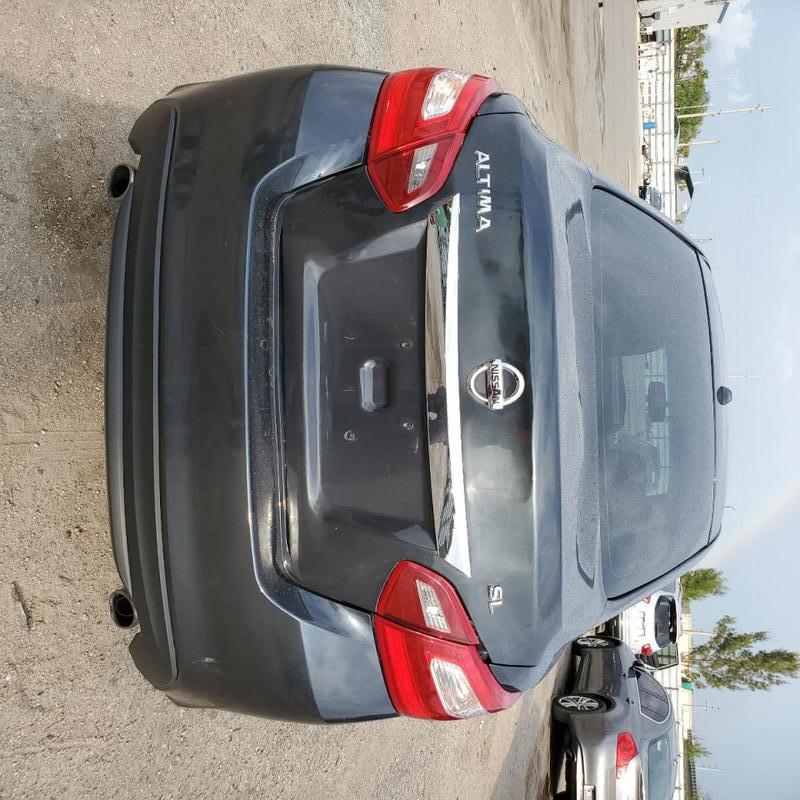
Aucun dommage détecté.
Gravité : aucun